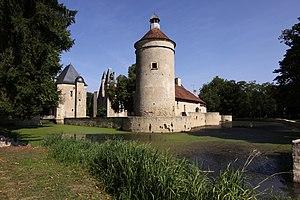
Le château de Bannegon est un château situé sur la commune de Bannegon, dans le département du Cher en France, sur la rivière Auron.
Bannegon est une commune française située dans le département du Cher en région Centre-Val de Loire.
Cet article recense les monuments historiques du Cher, en France.